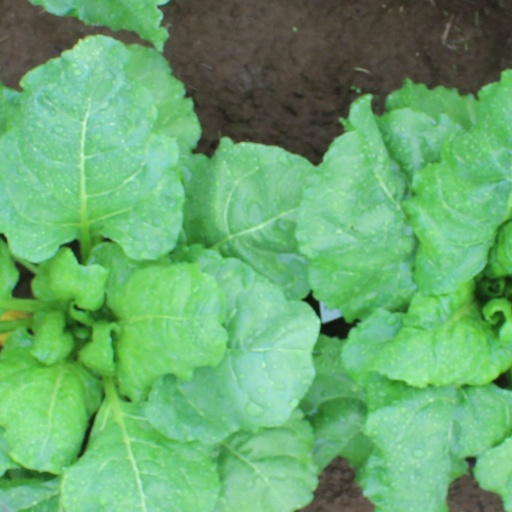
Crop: sugar beet